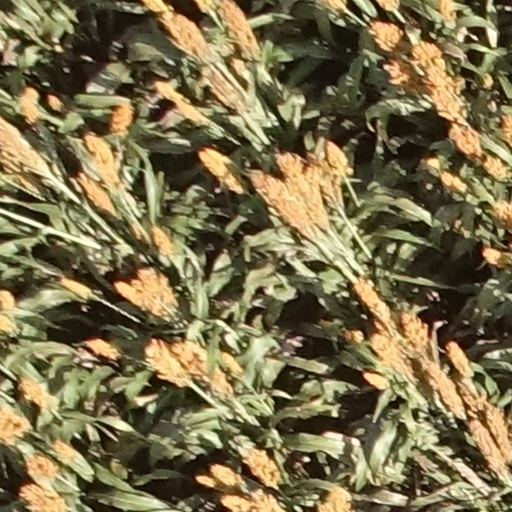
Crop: sorghum